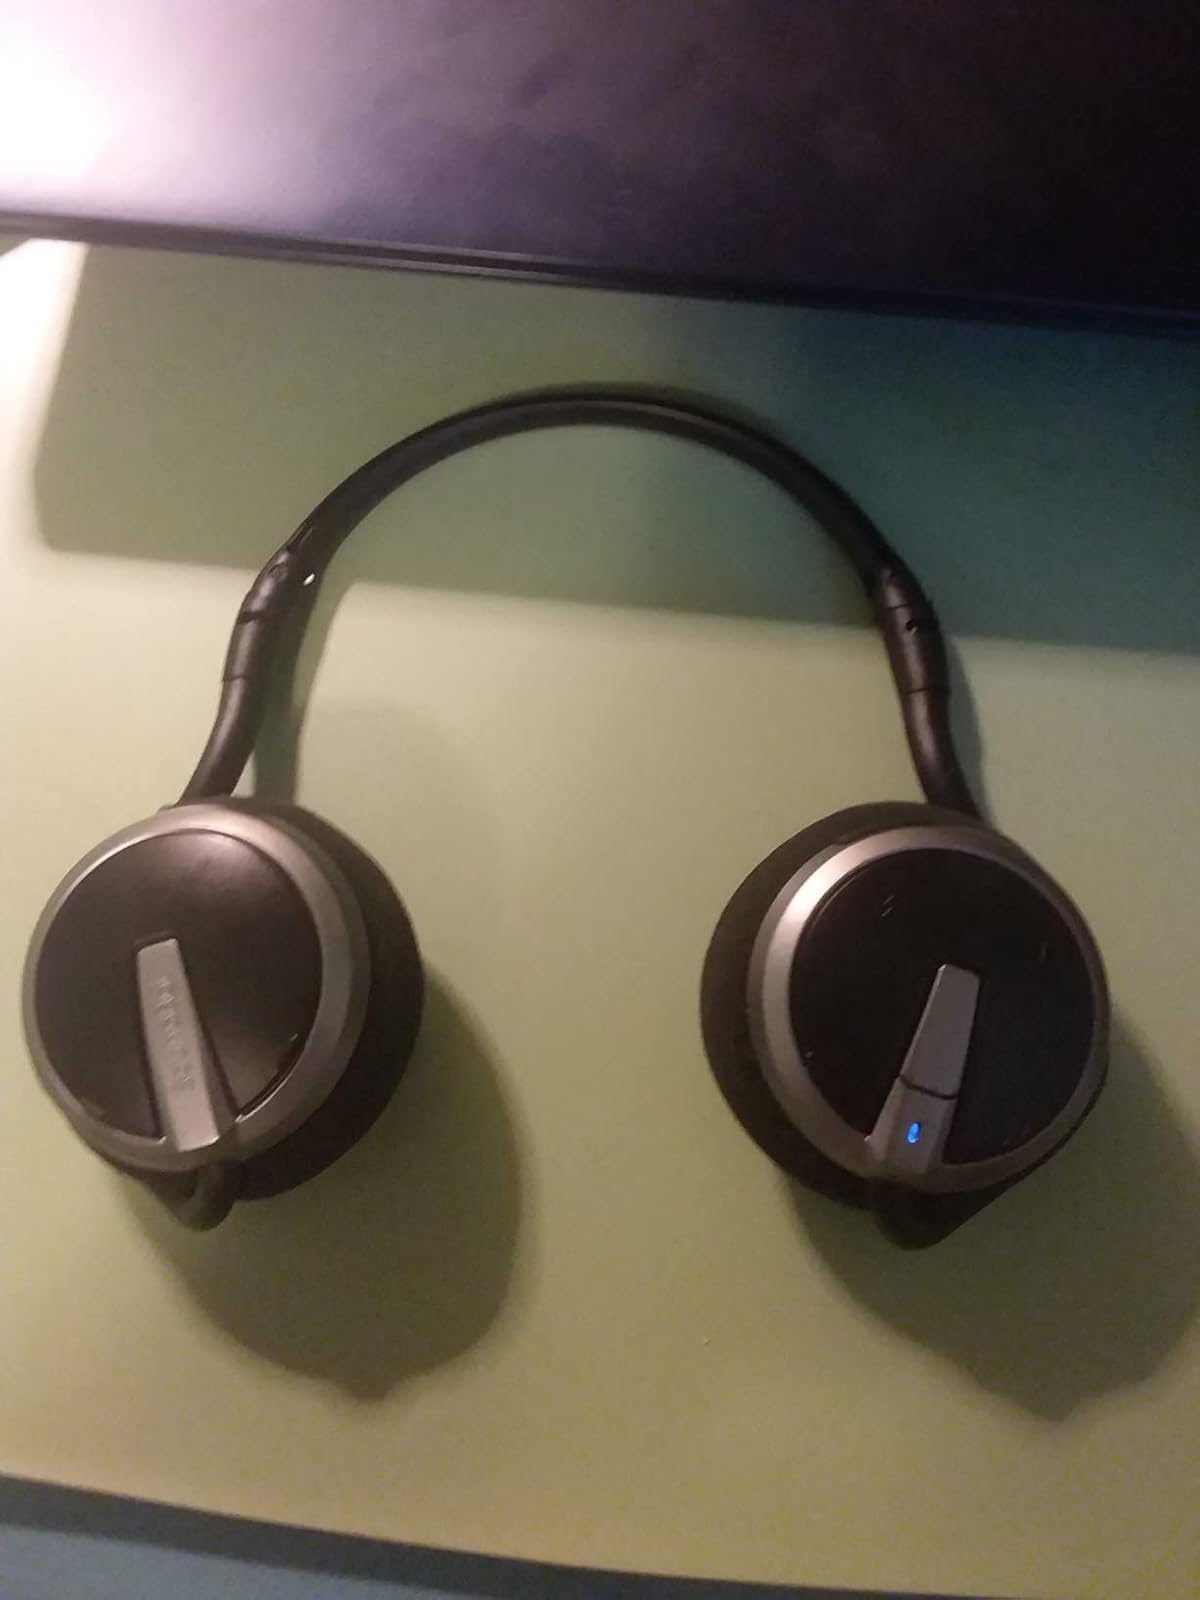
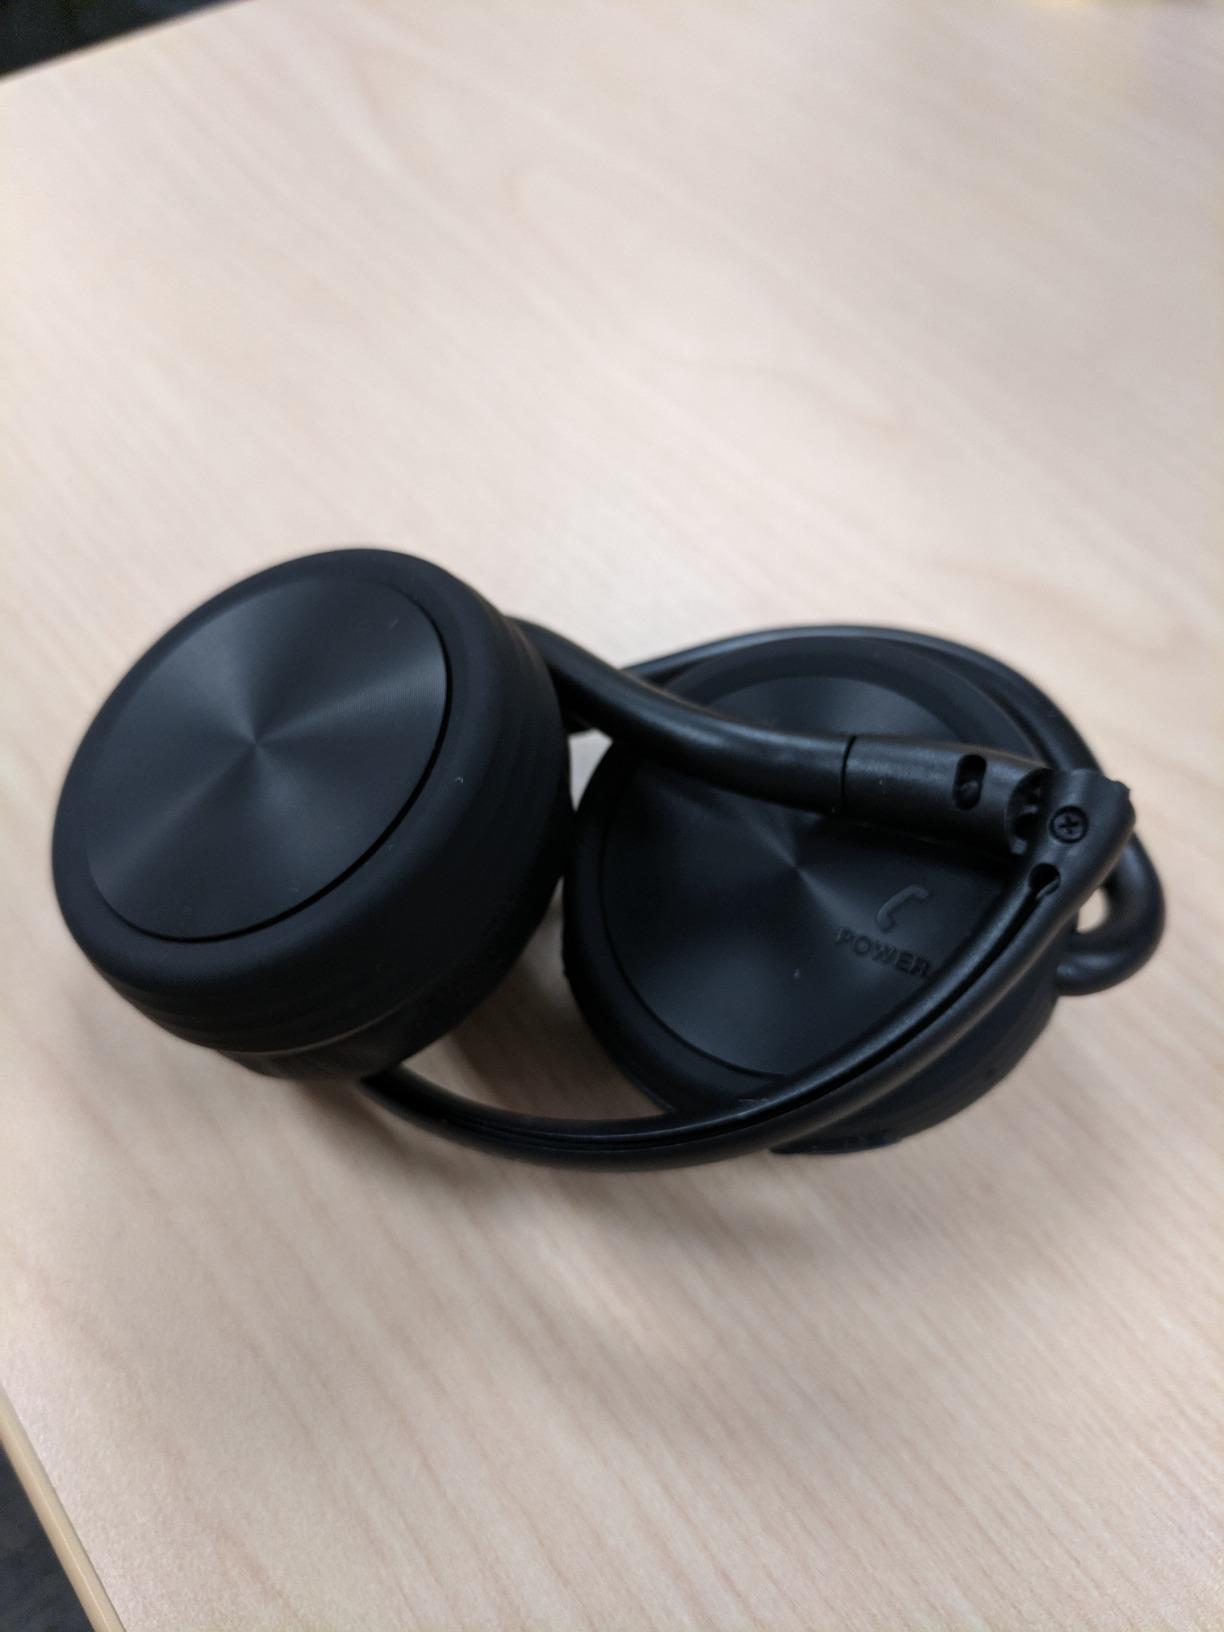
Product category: headphones
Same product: no